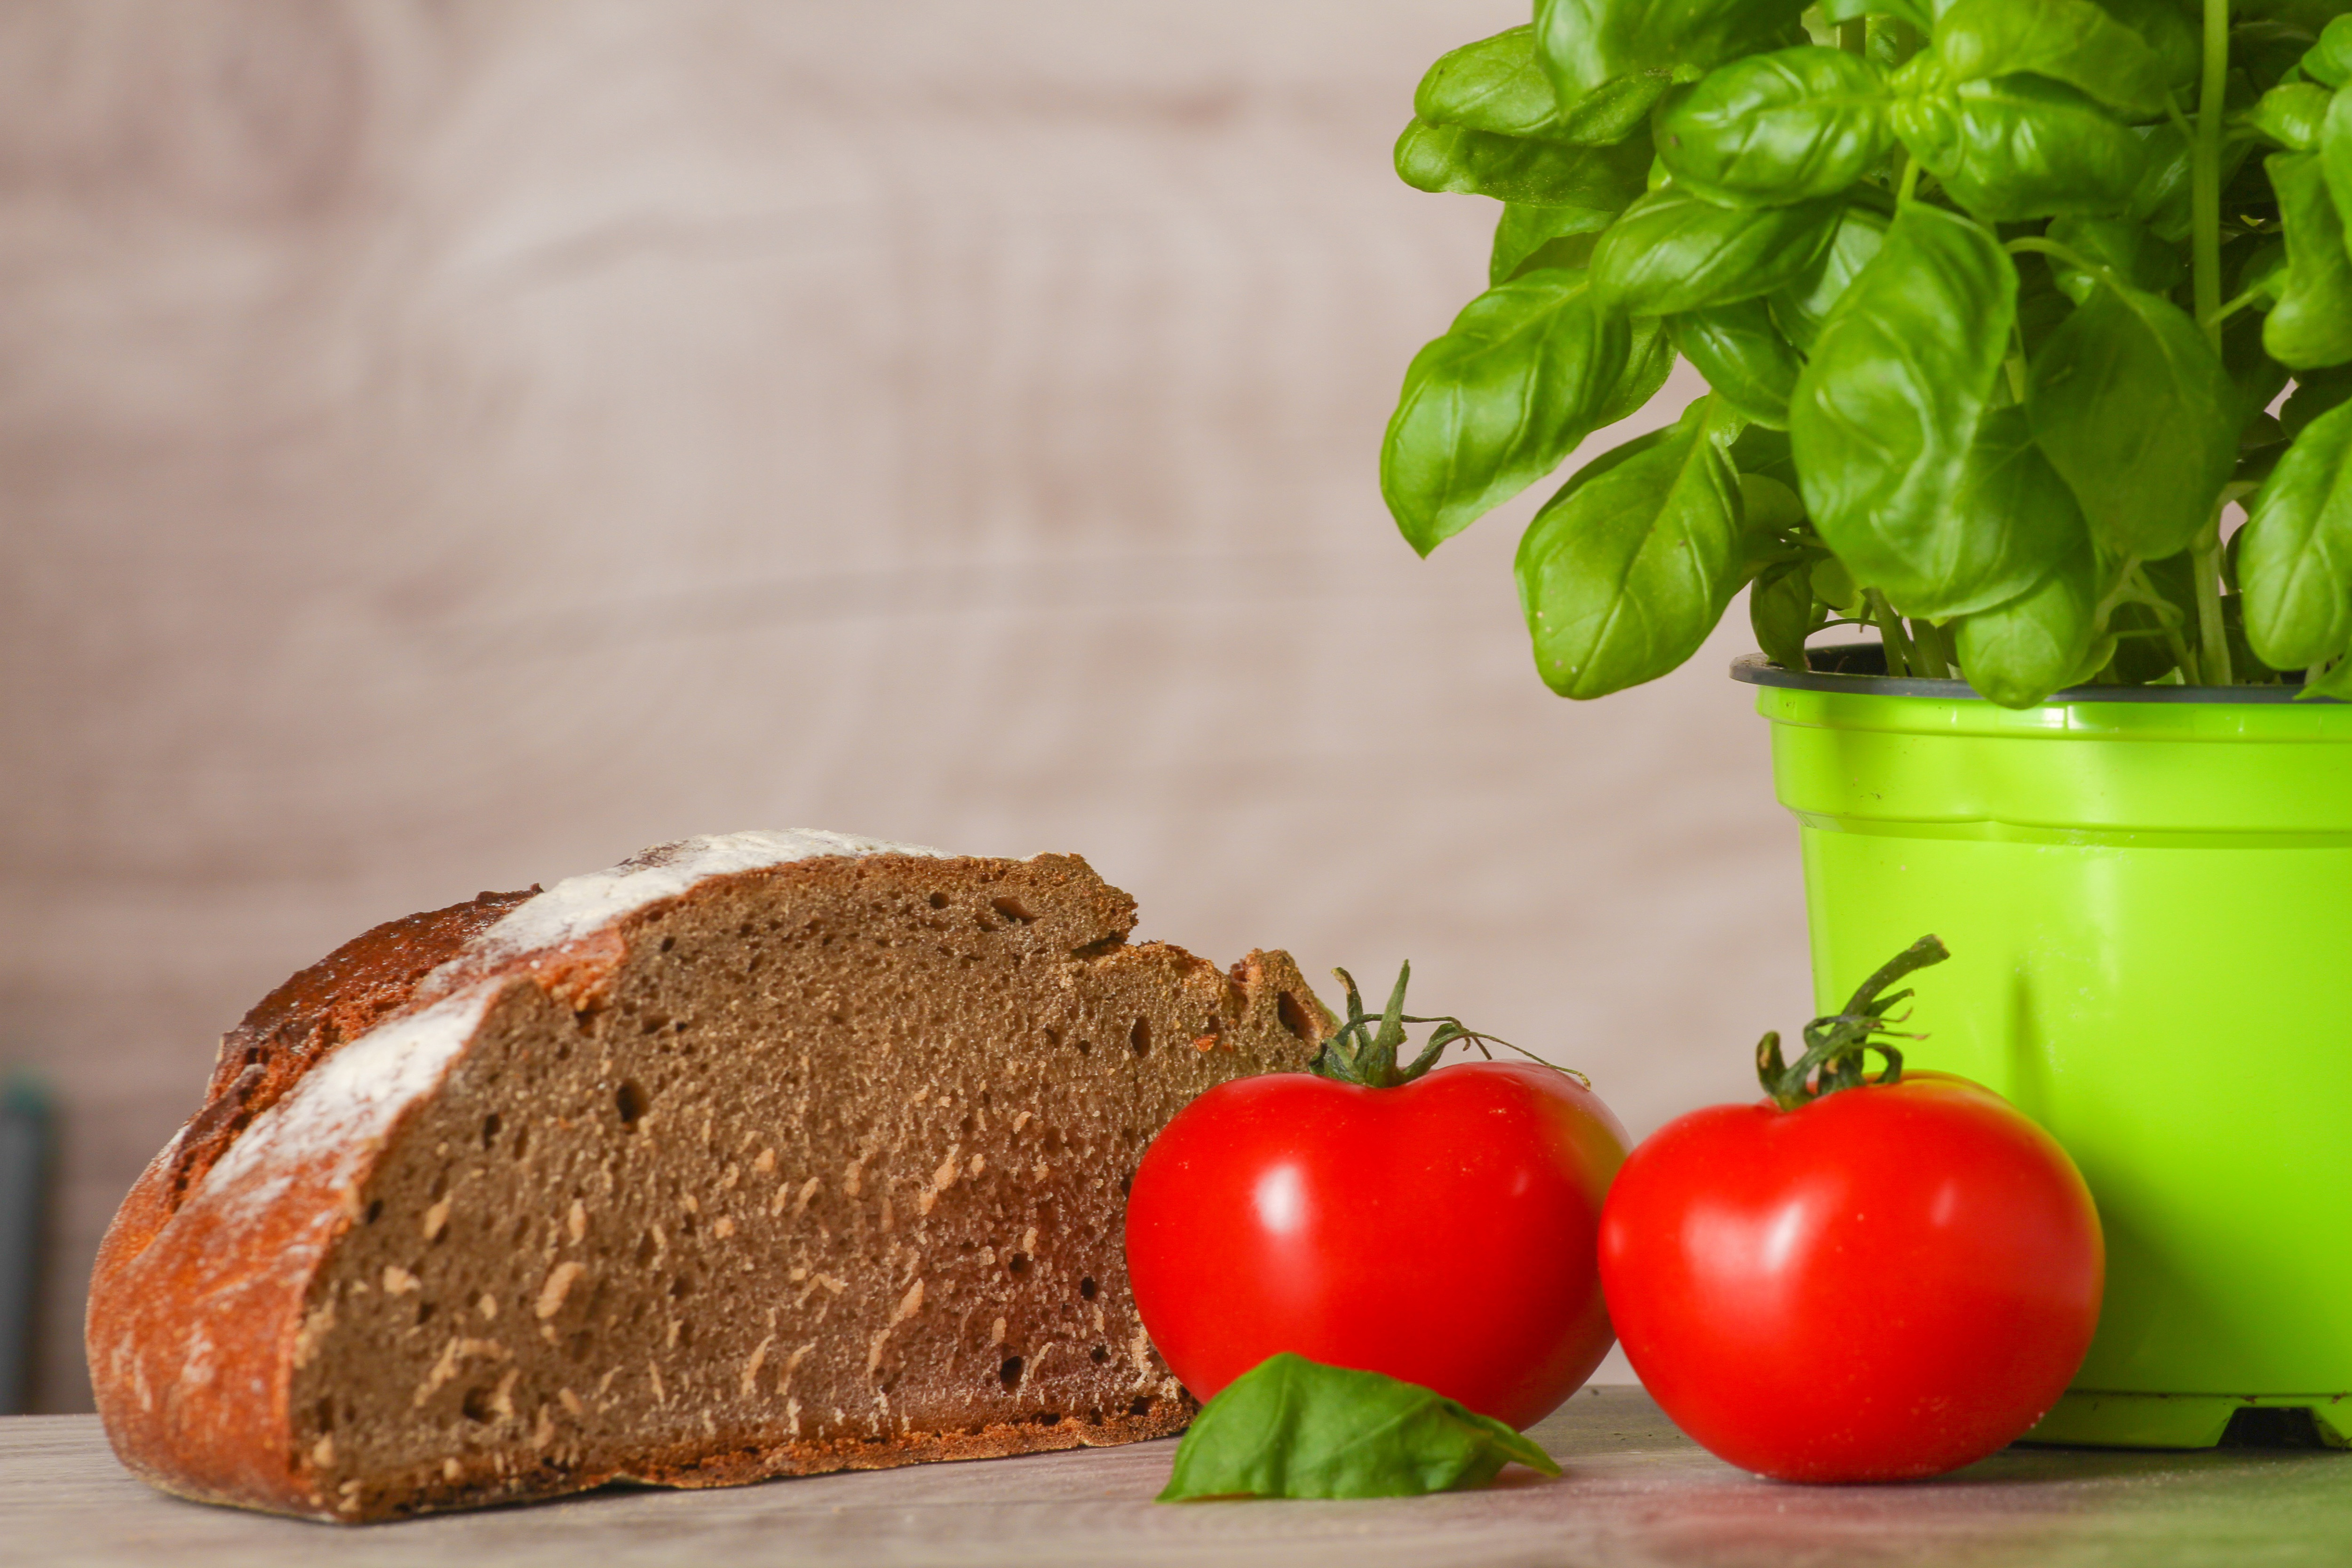
food, bread, dish, cuisine, loaf, ingredient, vegetarian food, produce, basil, vegetable, rye bread, tomato, brown bread, plant, vegan nutrition, soda bread, baked goods, ciabatta, solanum